White Oak Hall

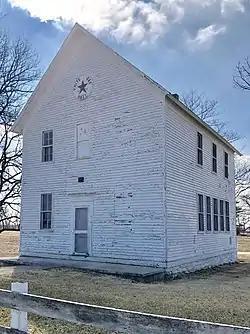

White Oak Hall, also known as White Oak School, is a historic building located near Rushville, Illinois, United States. The two-story school was built in 1874. The first floor of the building held the schoolroom, while the second floor was used as a meeting hall by the local chapter of The Grange. The Grange Hall also housed the White Oak Literary Society, church services, Sunday school classes, and social functions. The school operated until 1960, while the second floor was used for events through the 1990s. The school is one of the only rural one-room schoolhouses remaining in Schuyler County.